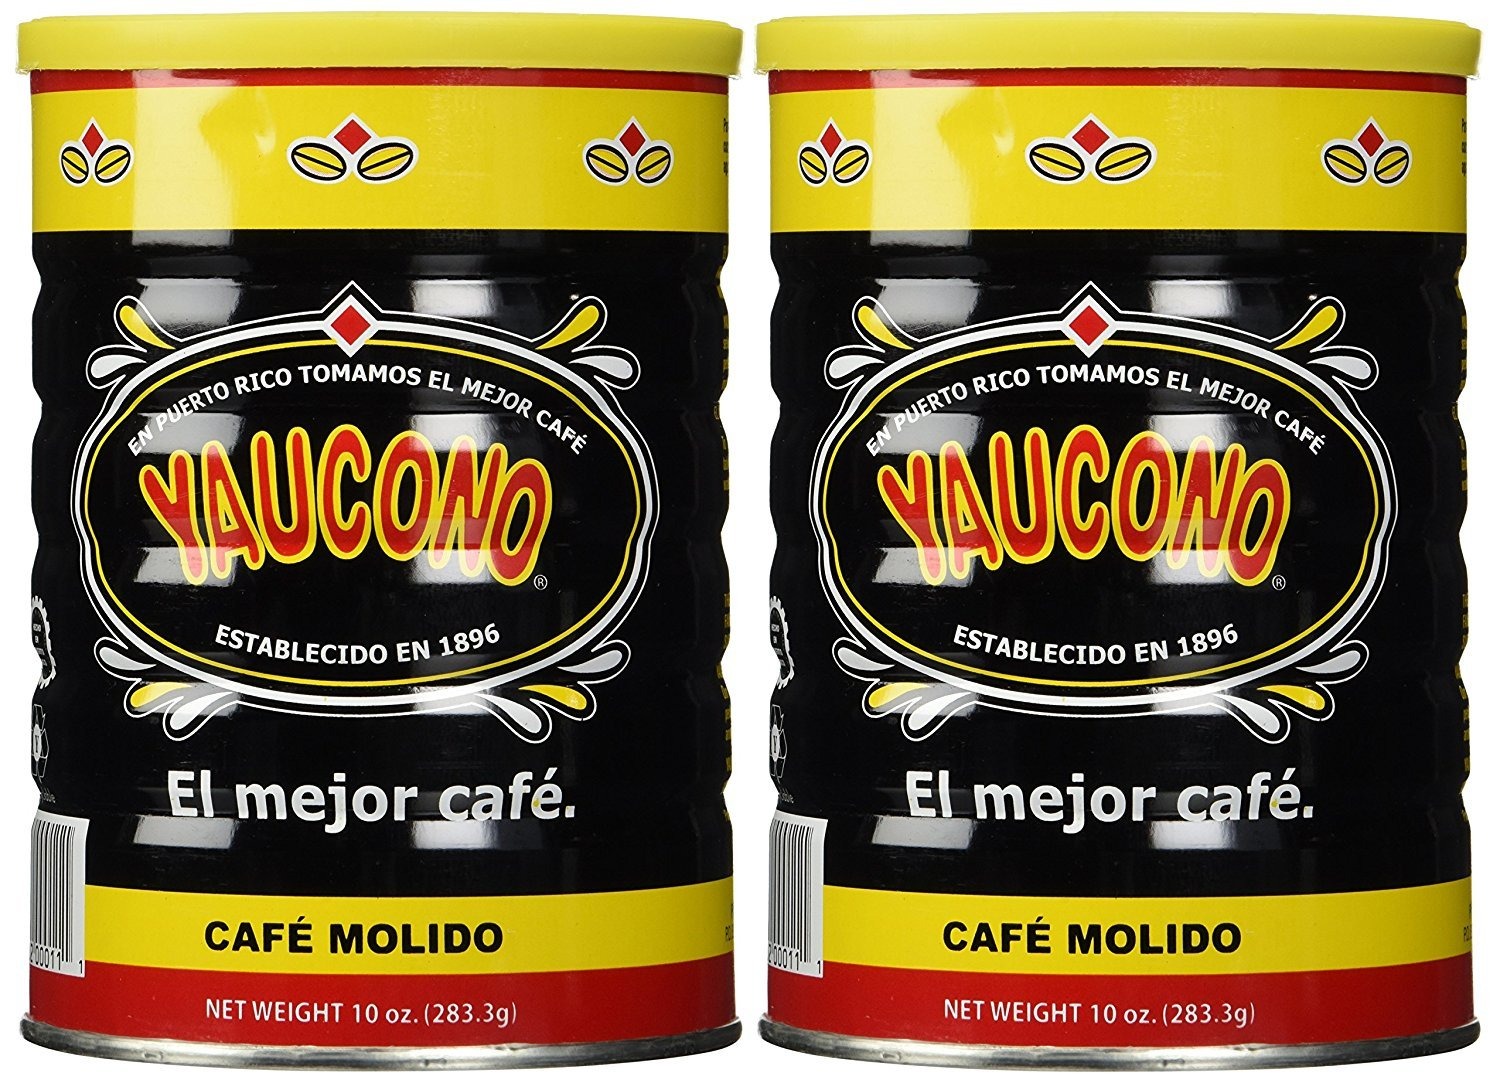
Item Name: Yaucono Ground Coffee, Medium Roast, 10 Ounce Can (Pack of 2)
Bullet Point 1: Two 10 ounce canisters of Yaucono ground coffee
Bullet Point 2: Tasting profile: Medium-tasting roast mixed with prime coffee. Smooth and Balanced
Bullet Point 3: Hand picked beans toasted perfectly and processed to an ultra fine grind giving exquisite taste
Bullet Point 4: The number 1 coffee choice for most Puerto Rican households for decades
Bullet Point 5: One taste and you will know, the best coffee is Yaucono
Product Description: The coffee that has made Puerto Rico Famous for its exquisite flavor and supreme quality. Yaucono is pure coffee from the best plantations. It is selected by experts and roasted to perfection, in order to guarantee its distinctive aroma. Yaucono Coffee makes a rich brew that gives you a pleasant uplift.
Value: 20.0
Unit: Ounce

Price: 19.865